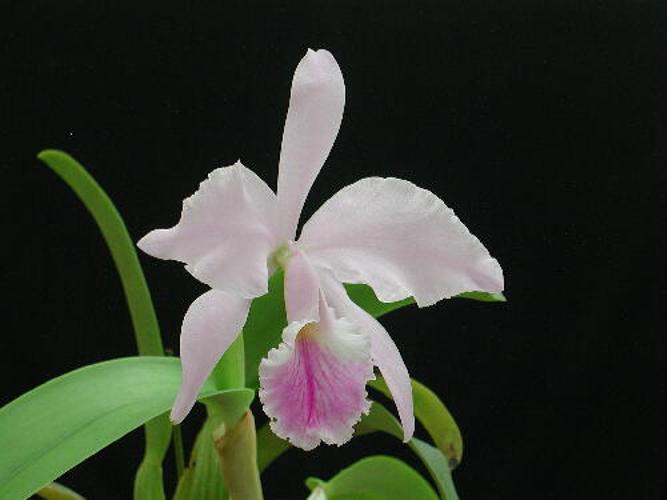
Label: ruby-lipped cattleya